Sarcophagus (megalith)

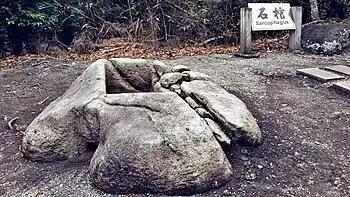
Sarcophagus in Tulan site, Taitung, Taiwan

In the archaeology of Taiwan, a sarcophagus is a megalithic monument that is carved with a rectangular groove. They are distributed around eastern Taiwan and are significant relics of the megalith culture.